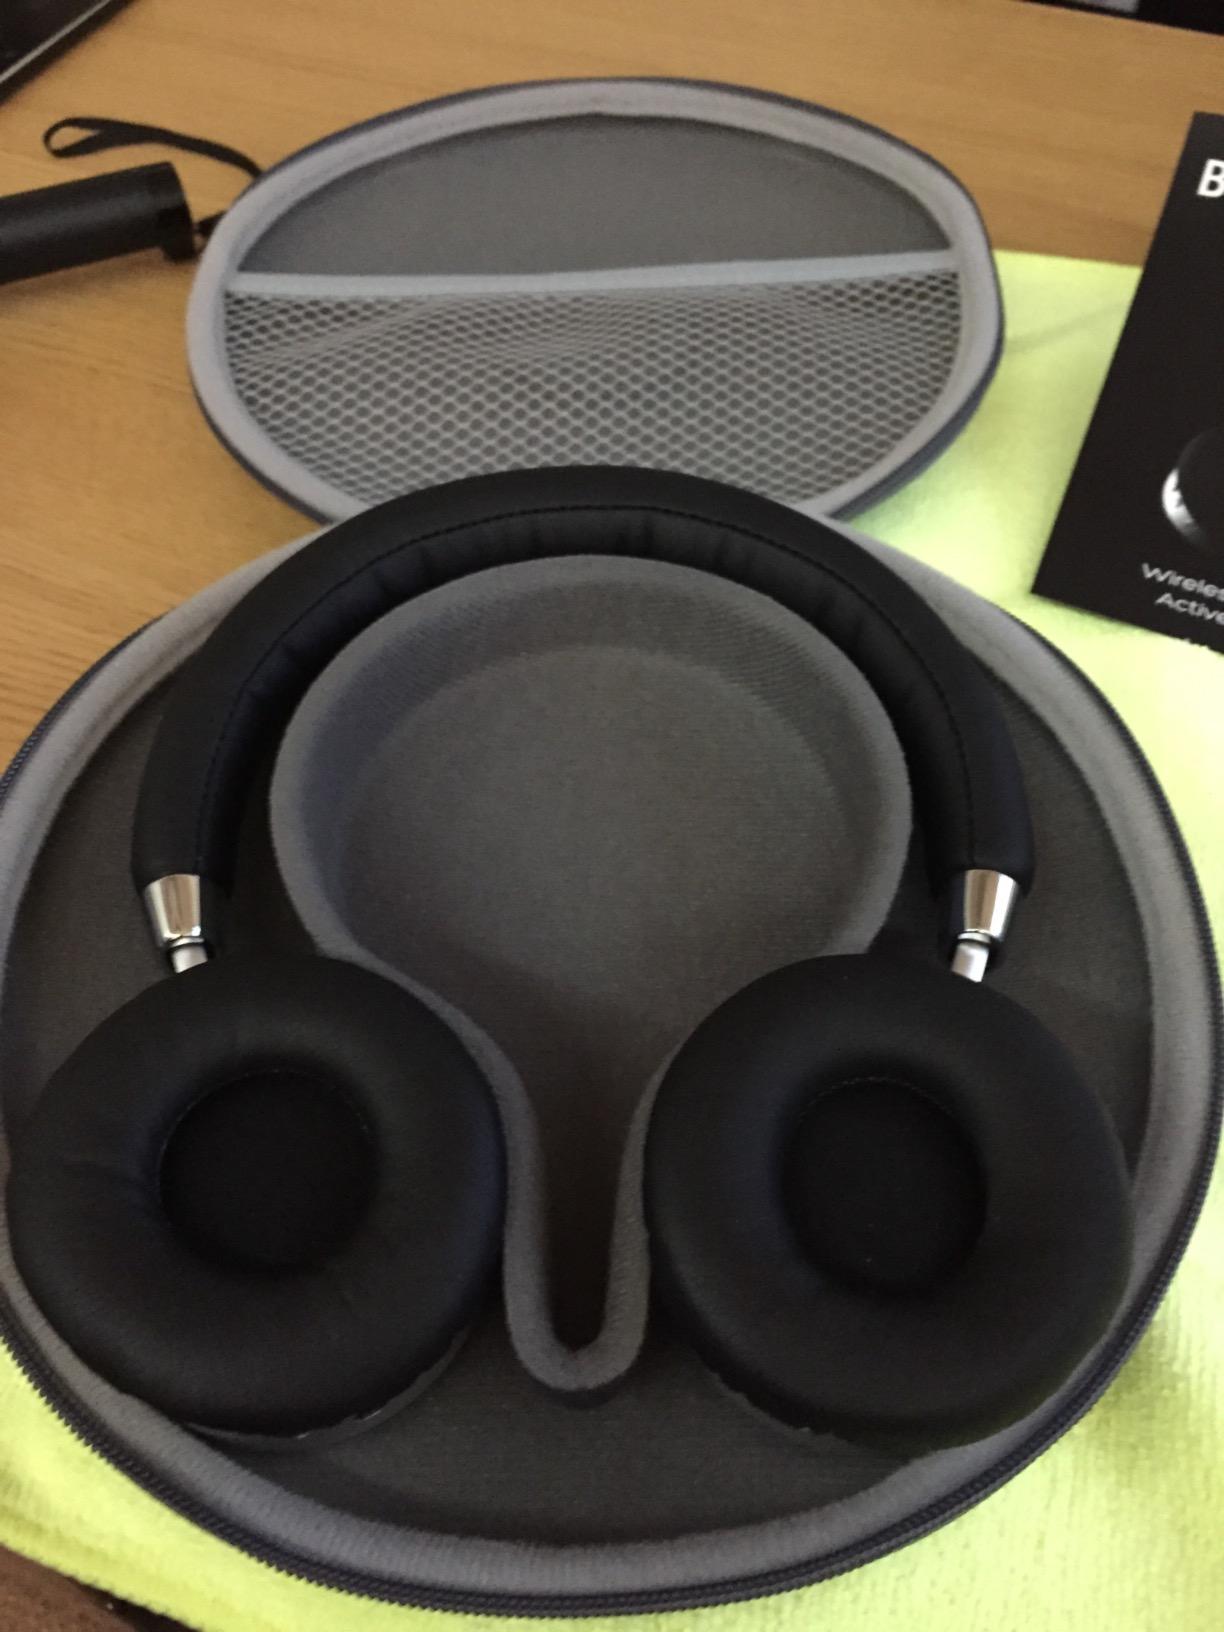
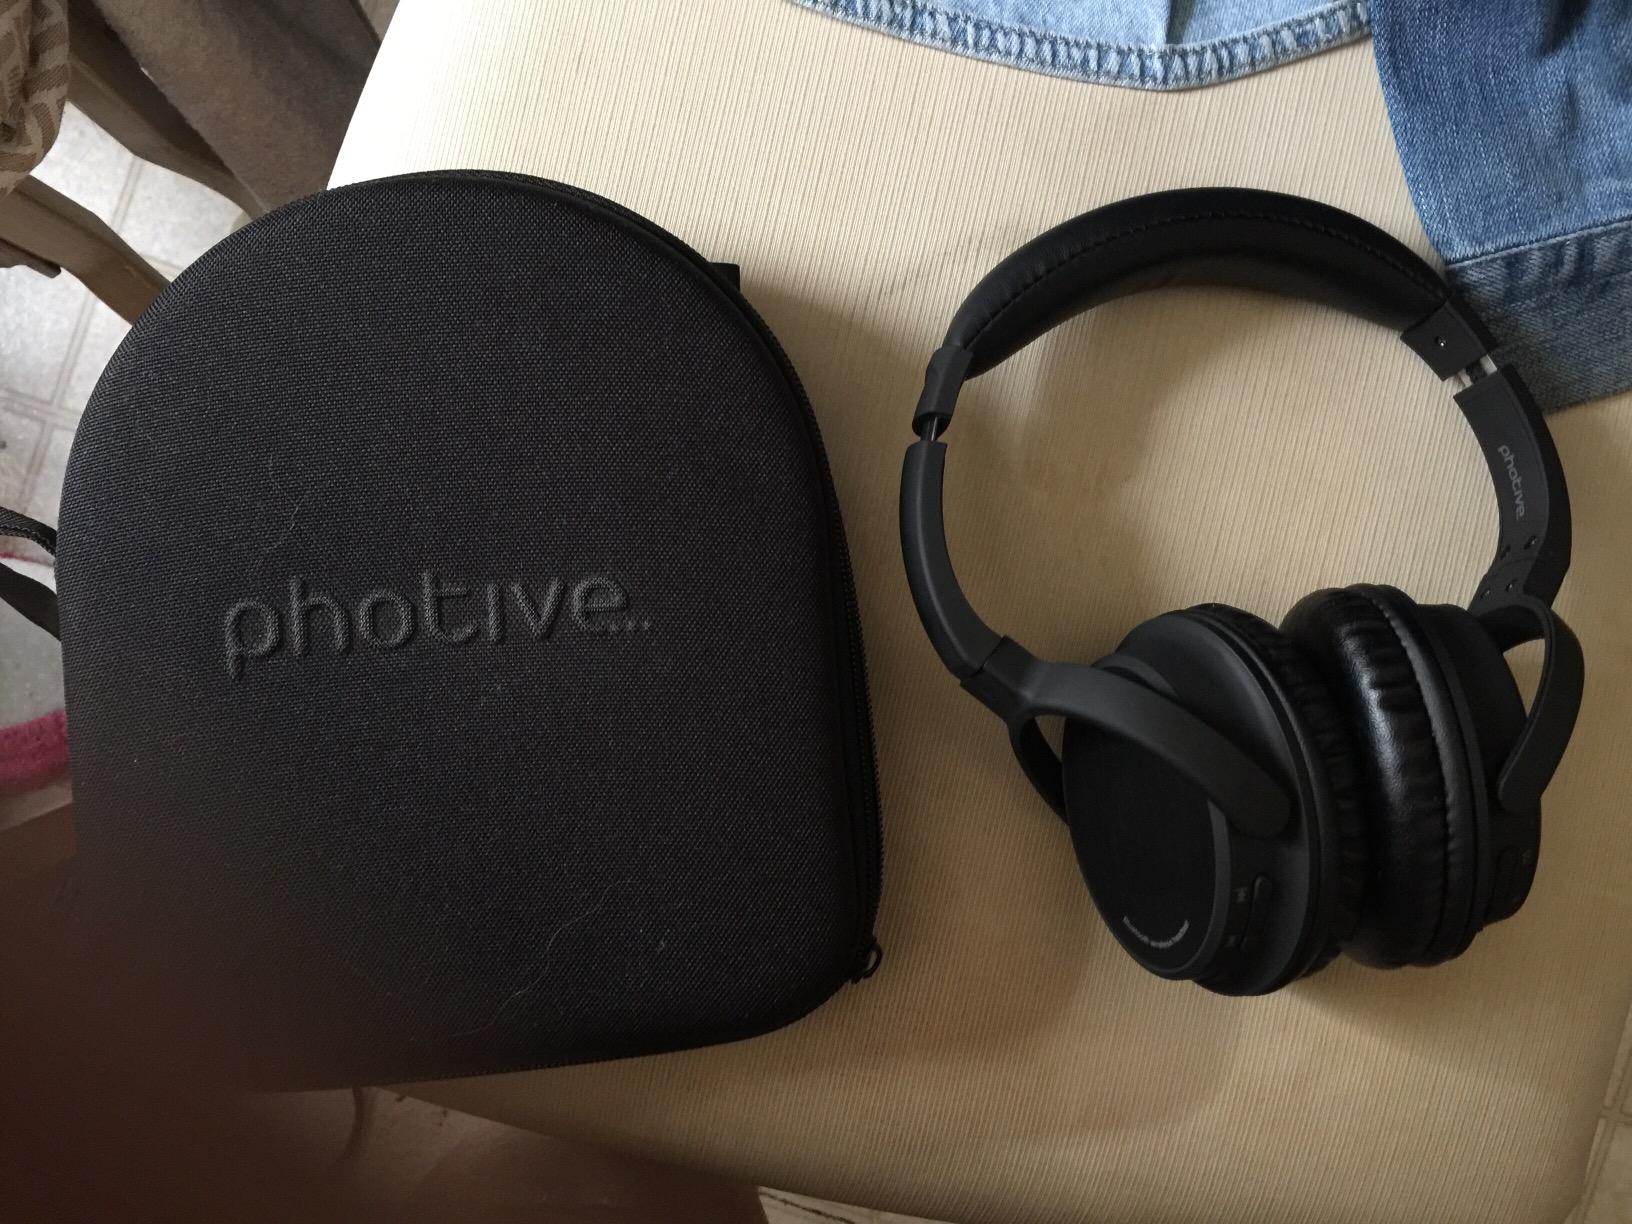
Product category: headphones
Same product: no